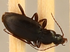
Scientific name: Calathus advena
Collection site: Rocky Mountains NEON (RMNP), plot RMNP_014